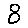
Label: 8